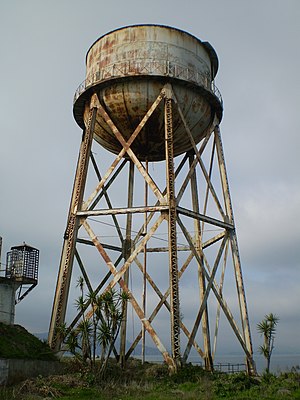
Alcatraz Federal Penitentiary / Galleri
Alcatraz Federal Penitentiary eller United States Penitentiary, Alcatraz Island, ofte blot kaldet Alcatraz, var et føderalt fængsel af højeste sikkerhedsklasse på Alcatraz Island, to kilometer ud for kysten ved San Francisco i Californien i USA. Fængslet blev drevet fra 1934 til 1963.